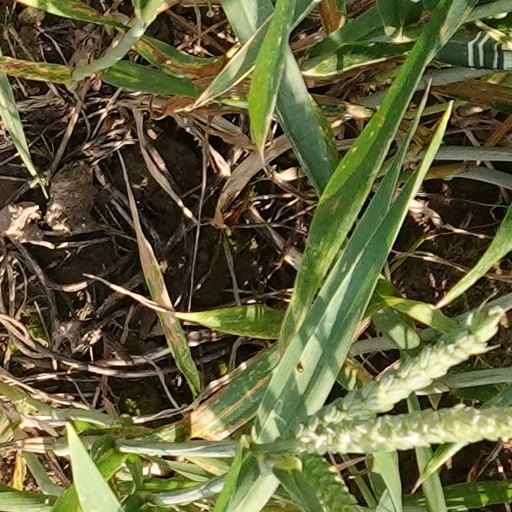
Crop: wheat